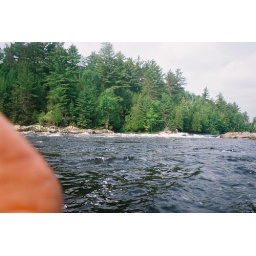
Our white water canoe trip down the Madawaska River in June of 2008.